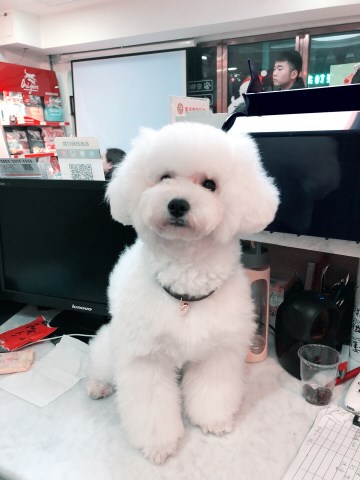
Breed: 2925-n000114-toy_poodle